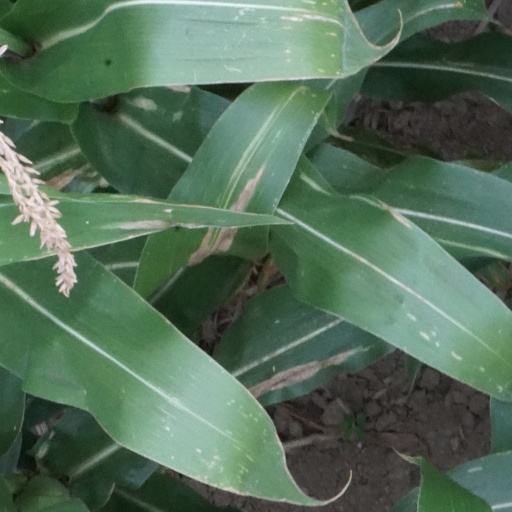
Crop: maize; corn